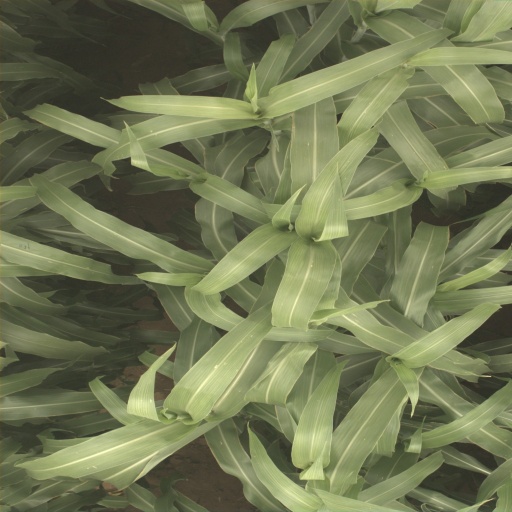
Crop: sorghum